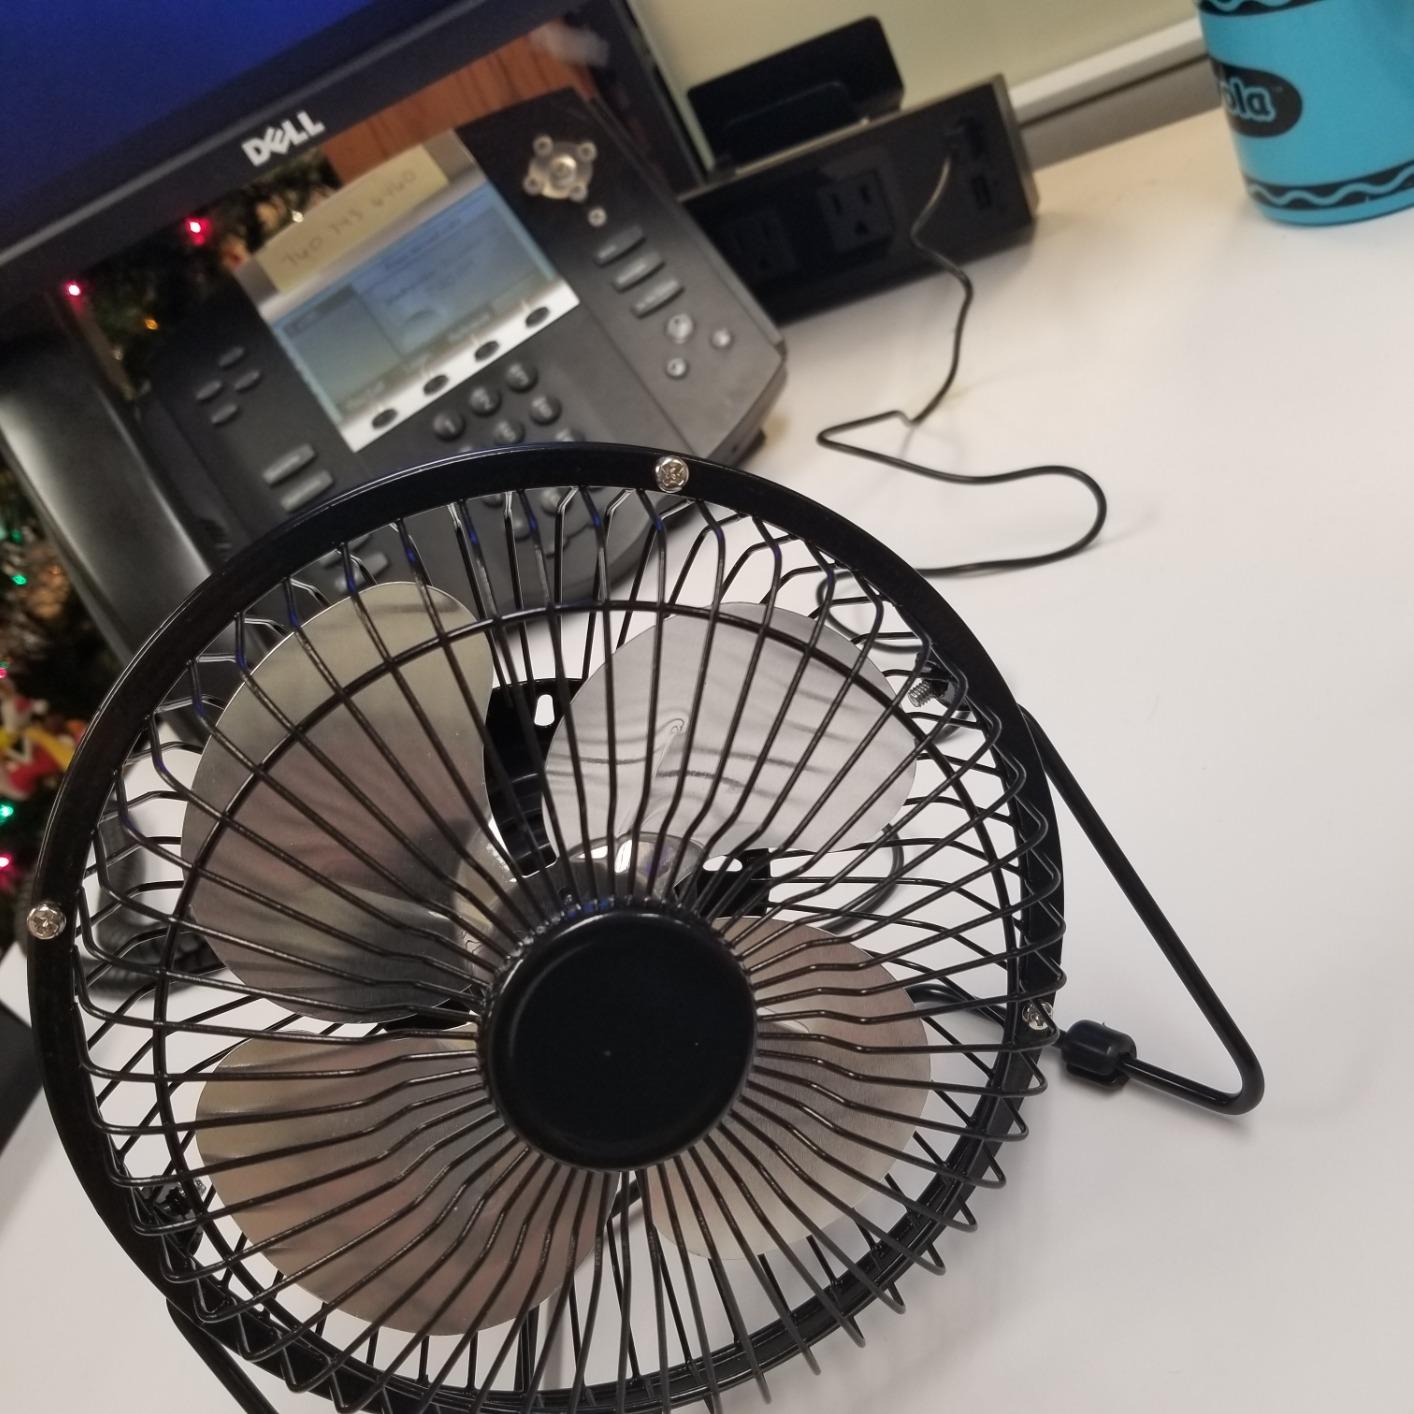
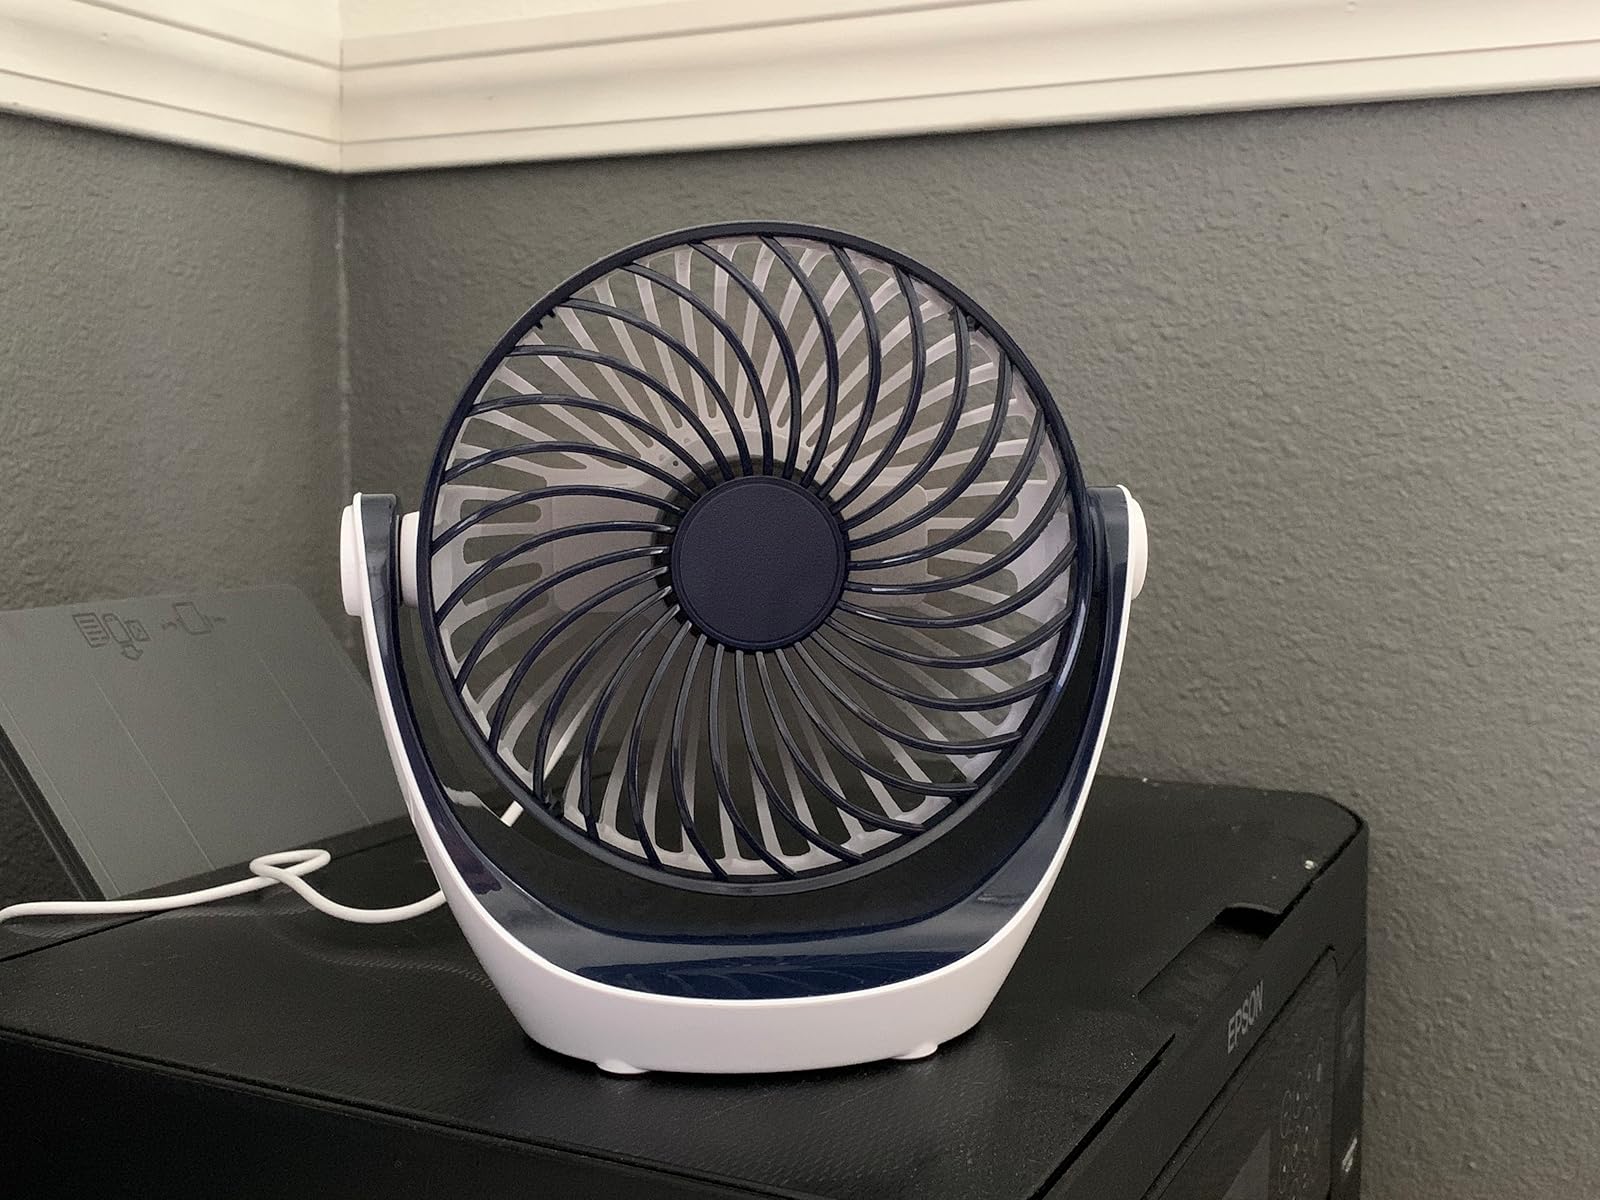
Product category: fan
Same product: no